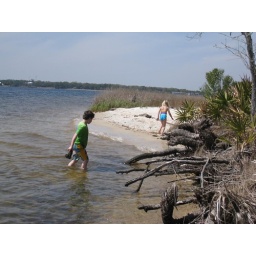
Campbell and Sabina playing at the beach in front of the house